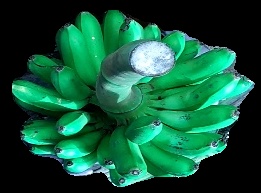
Variety: rasbale
Grade: grade1